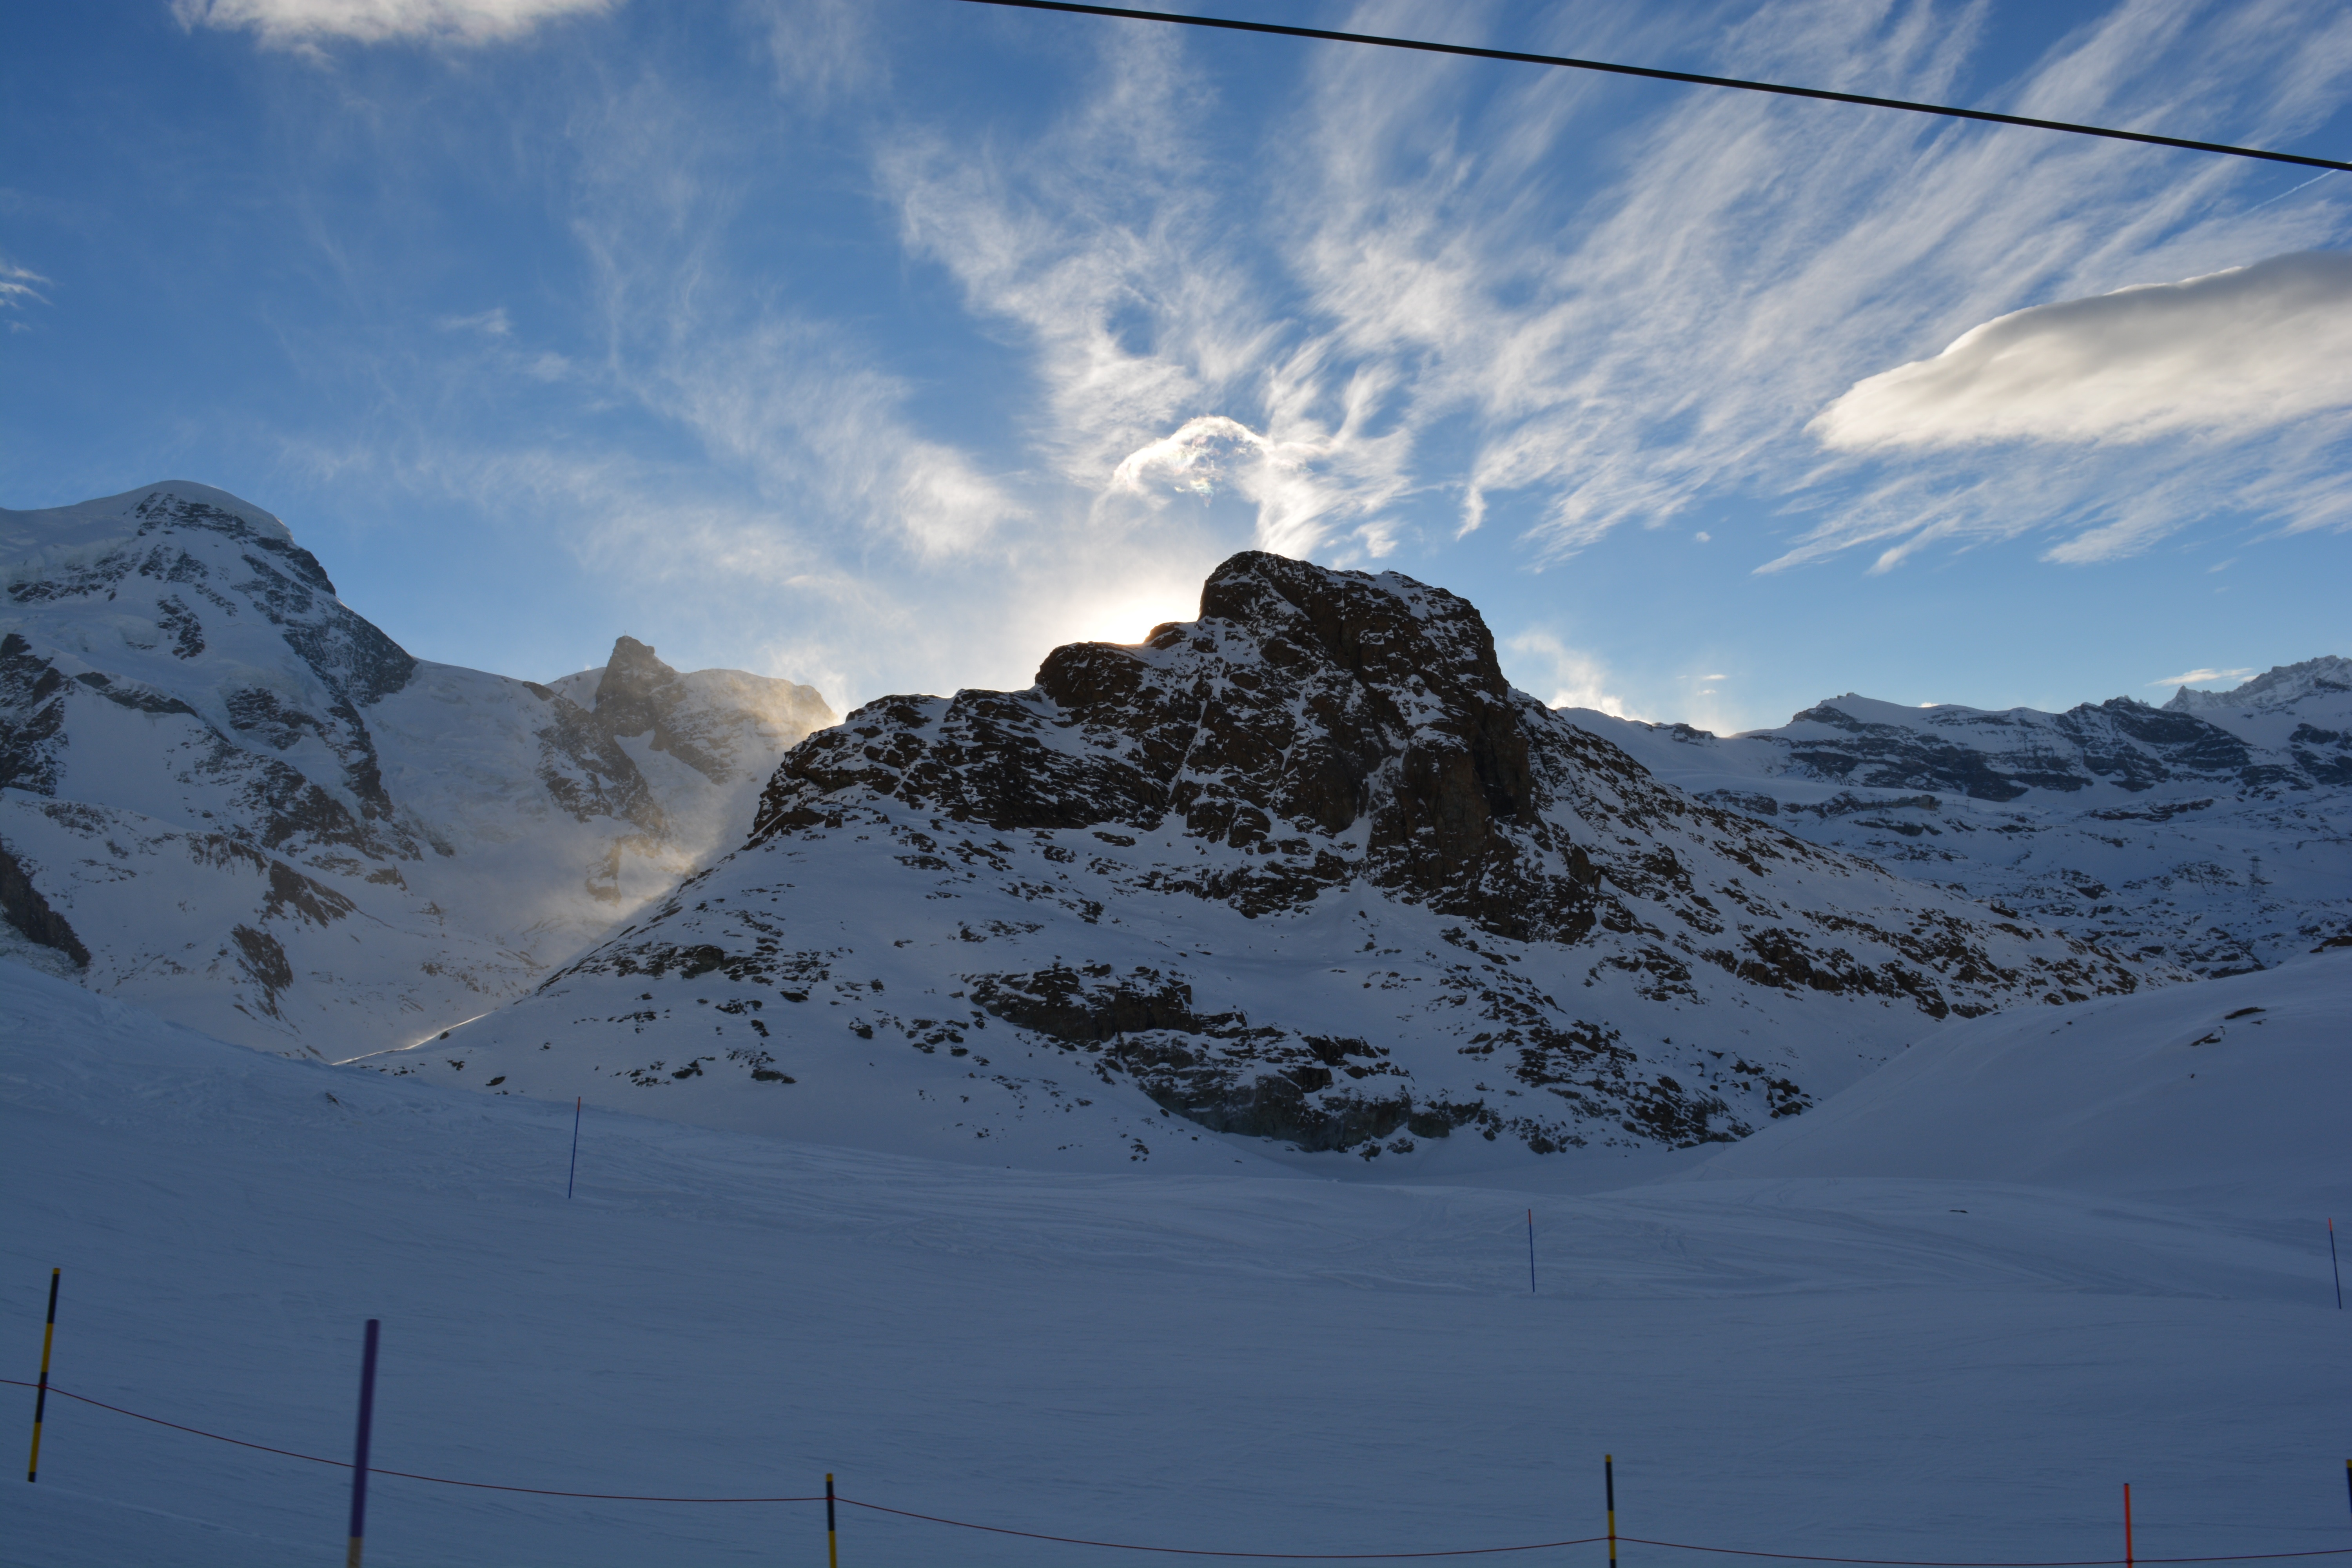
mountain, snow, winter, cloud, sky, mountain range, weather, season, ridge, summit, winter sport, alps, plateau, piste, landform, mountainous landforms, geological phenomenon